Knickerbockers (clothing)

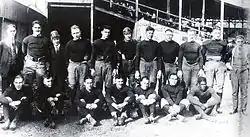
The Akron Pros won the first American professional football championship in 1920.

The name "Knickerbocker" first acquired meaning with Washington Irving's "History of New York," which featured the fictional author Diedrich Knickerbocker, an old-fashioned Dutch New Yorker in Irving's satire of chatty and officious local history. In fact, Washington Irving had a real friend named Herman Knickerbocker (1779–1855), whose name he borrowed. In turn, Herman Knickerbocker was of the upstate Knickerbocker clan, which descended from a single immigrant ancestor, Harmen Jansen van Wijhe Knickerbocker. Jansen van Wijhe invented the name upon arriving in New Amsterdam and signed a document with a variant of it in 1682.